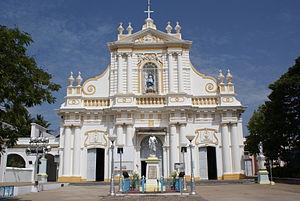
La cathédrale de l'Immaculée-Conception est un édifice religieux catholique qui est l'église-cathédrale de l'archidiocèse de Pondichéry. Elle se trouve dans le centre-ville de Pondichéry, rue de la Mission. Succédant à trois édifices antérieurs l'église actuelle est de style baroque jésuite. Elle fut terminé en 1791 du temps de l'établissement français en Inde. Elle est dédiée à l'Immaculée Conception.
L’Archidiocèse de Pondichéry-Cuddalore est une circonscription ecclésiastique de l’Église catholique en Inde. L’ancienne mission carnatique des jésuites du XVIIᵉ siècle se développant, un vicariat apostolique fut érigé en 1836 qui devient archidiocèse lorsque la hiérarchie catholique fut érigée dans l’ensemble de l’Inde par Léon XIII. Il comprend aujourd’hui le territoire de Pondichéry et les districts de Cuddalore et Villapuram au Tamil Nadu.